Adam Jones (racing driver)

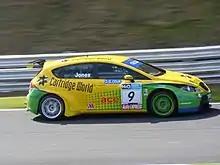
Jones driving the Clyde Valley Racing SEAT León at Oulton Park during the 2009 British Touring Car Championship season.

The team ran a SEAT León full-time in 2008 and Jones took a third and a fourth in round 2 at Rockingham, and another podium in round 5 at Croft. In the Independents Trophy he has been among the first 3 finishers in 11 of those 15 races, giving him the class lead – aided by many races having intermediate wet-dry conditions which did not suit the BMWs of his leading rivals Turkington and Mat Jackson. His season ended with a lucky escape at Brands Hatch, as his car speared off the track at Clearways, narrowly missing armco posts which had been bent by a huge crash involving John George earlier in the race. There is every chance that the car could have been launched onto the marshal's post or even into the crowd had he struck these. He ultimately finished 3rd in the class and 9th overall.